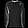
Label: Pullover